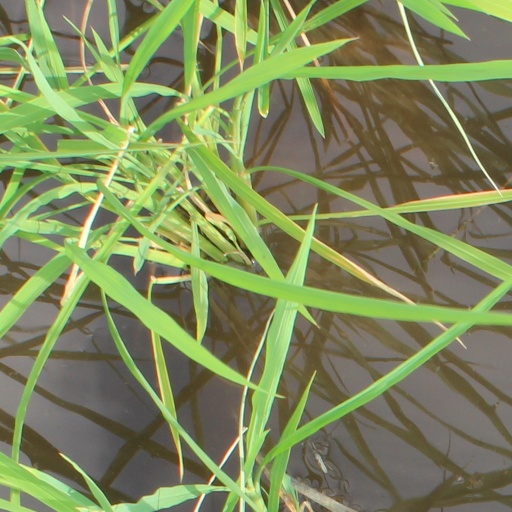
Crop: rice